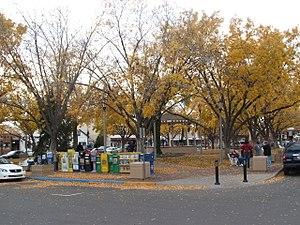
Old Town est un quartier de la ville d’Albuquerque, dans l’État du Nouveau-Mexique.